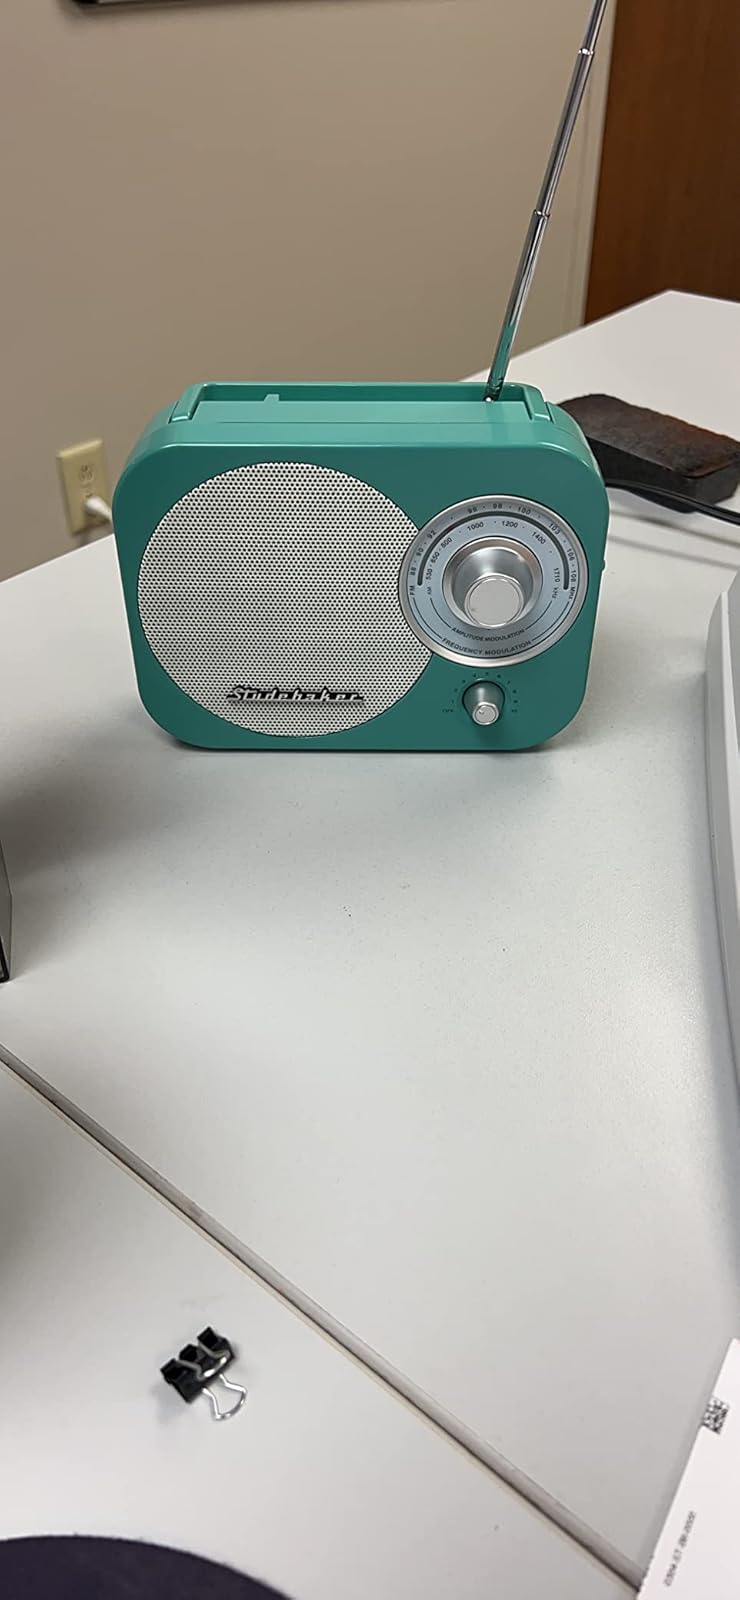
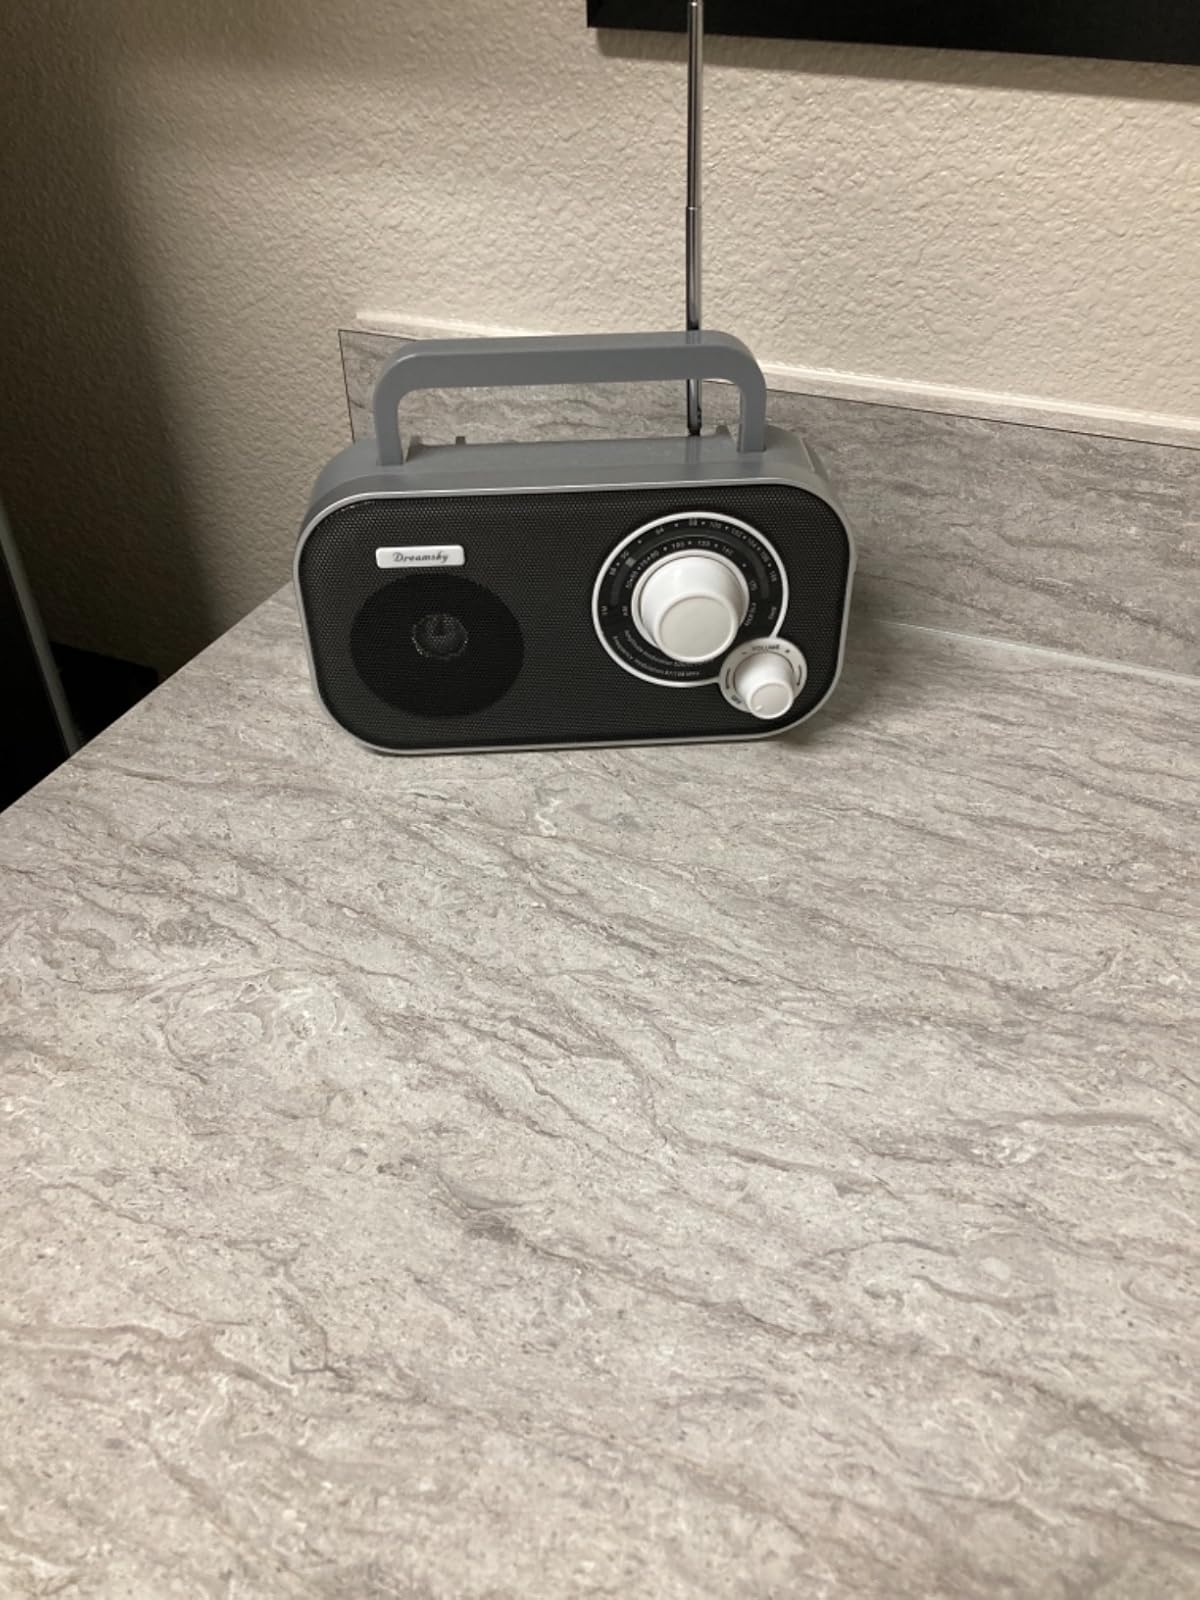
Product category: radio
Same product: no